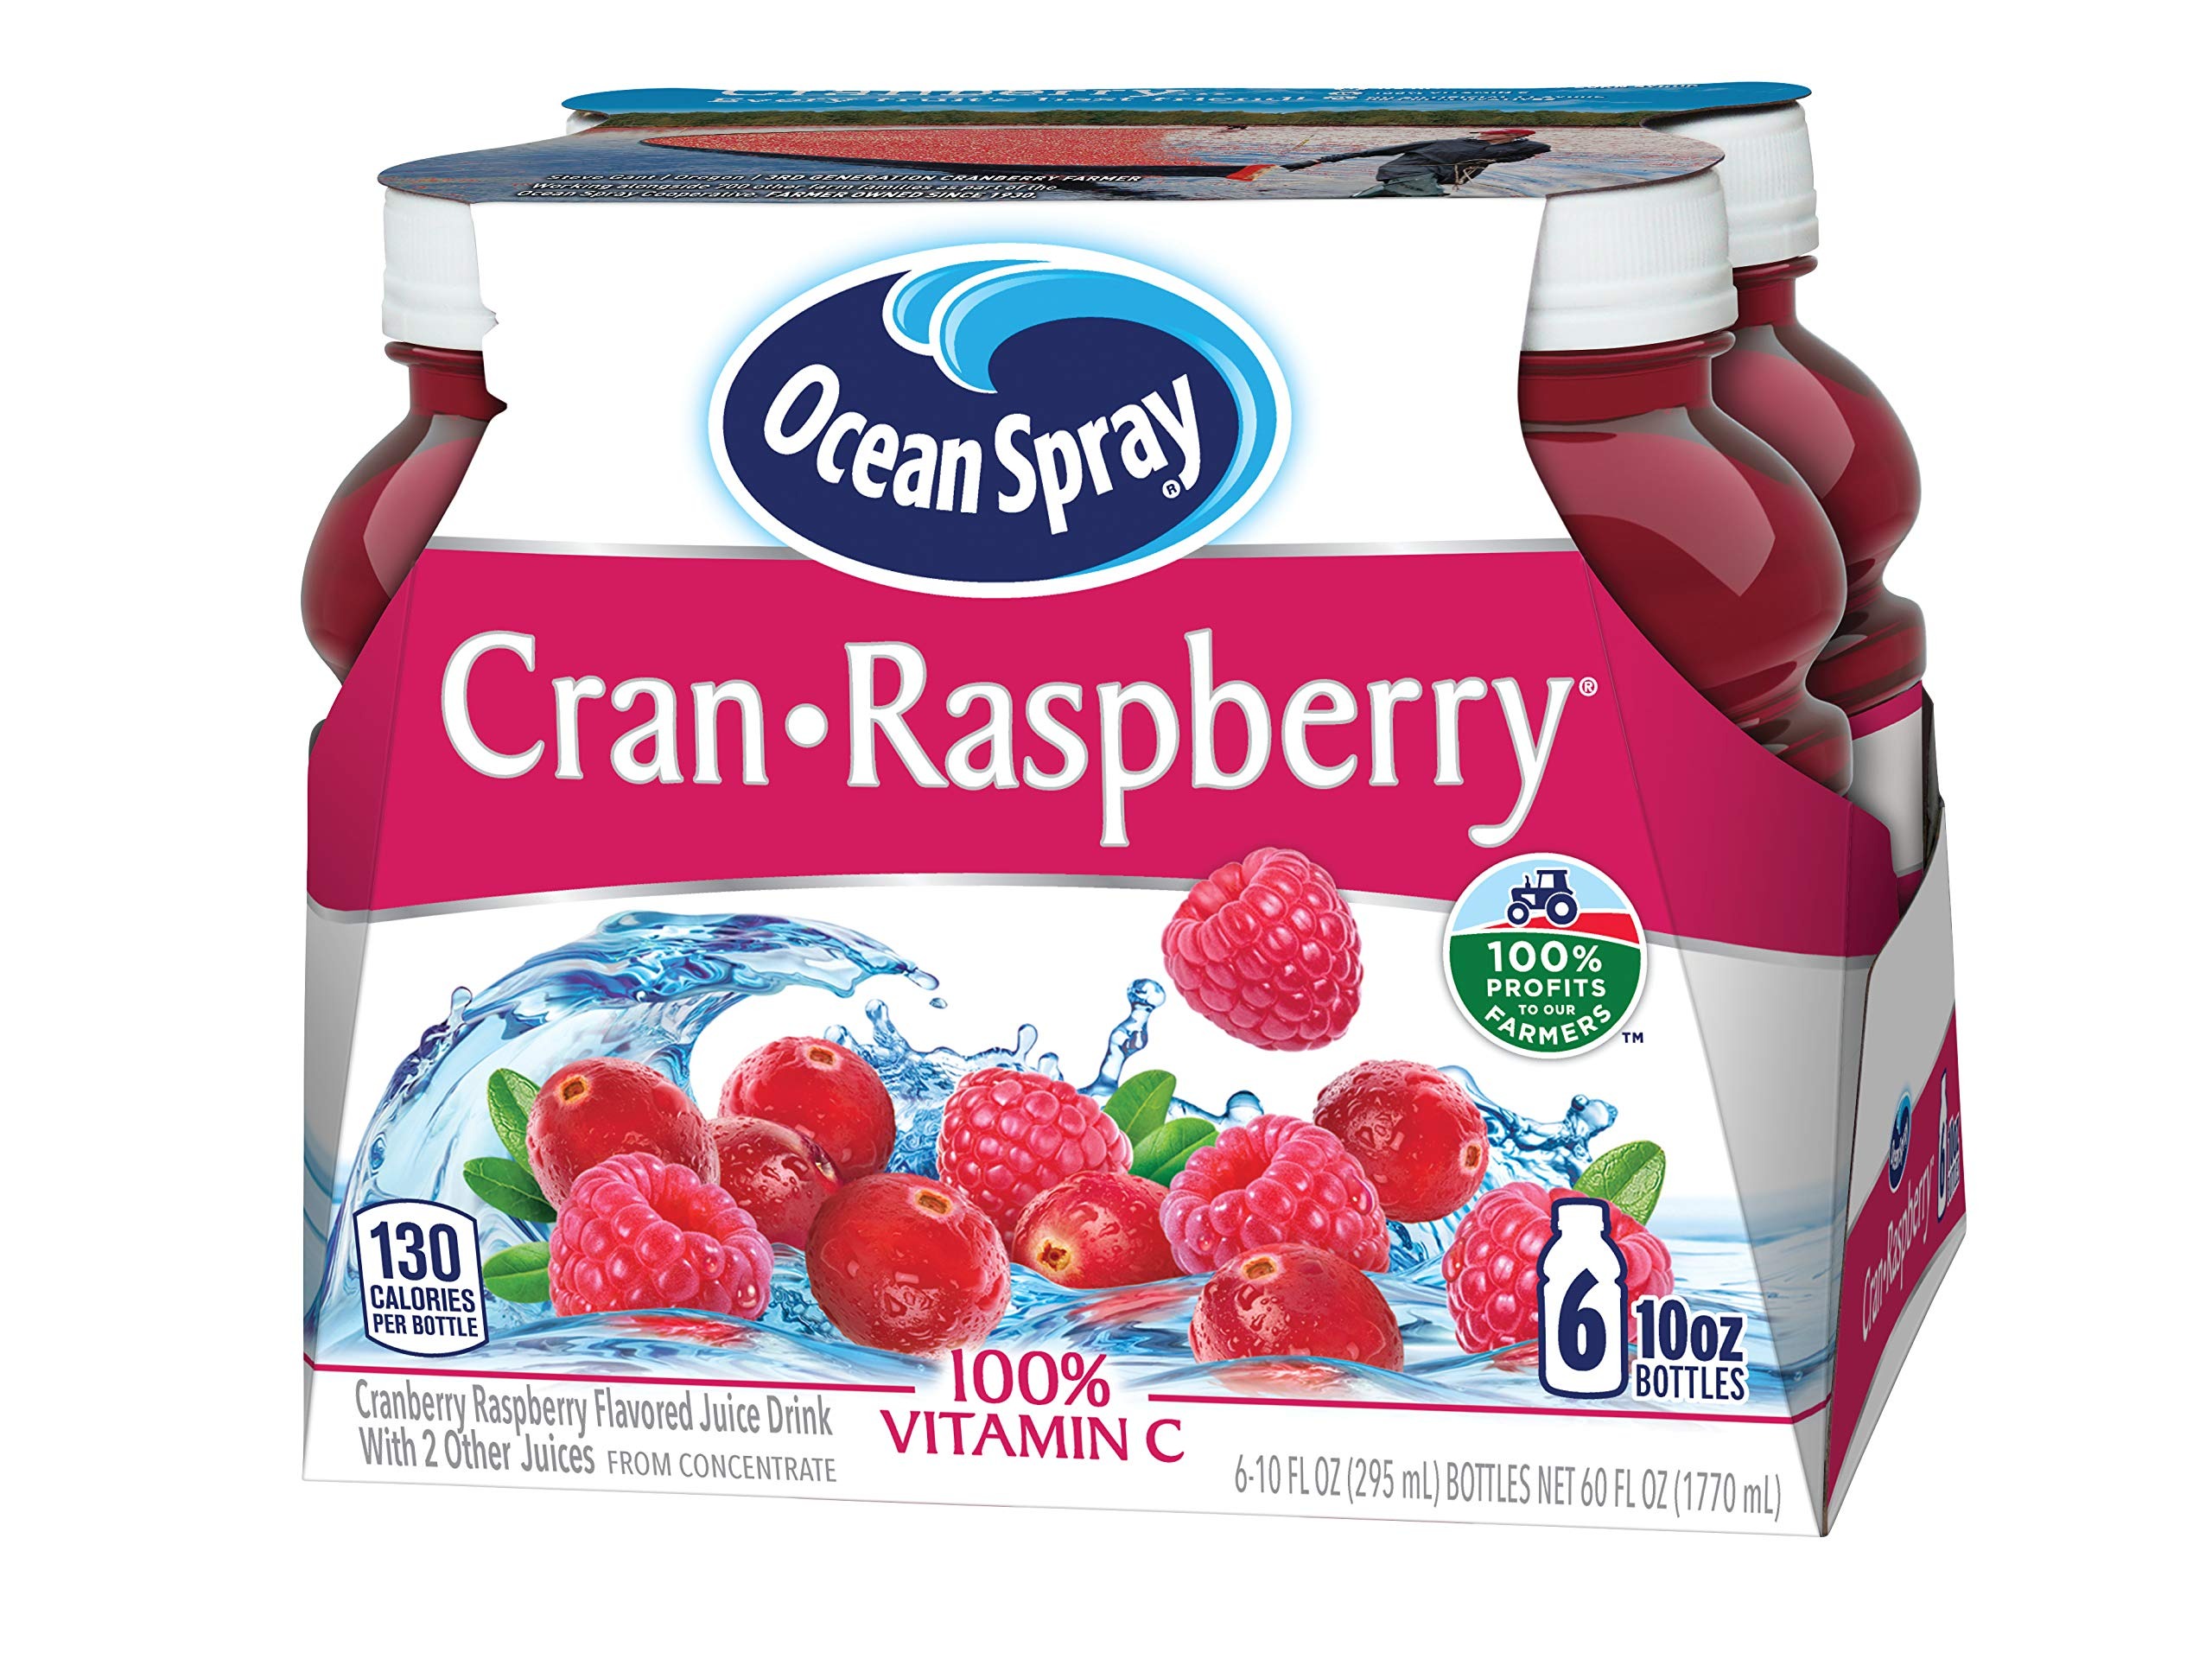
Item Name: Ocean Spray, Cran-Raspberry Juice Drink, 10 Fl Oz Bottles, 6 Pack
Bullet Point 1: convenient 10oz to go serving
Bullet Point 2: no artificial flavors, sweeteners, or preservatives
Bullet Point 3: no high fructose corn syrup
Bullet Point 4: country of origin: united states
Bullet Point 5: Specialty: Gluten Free
Value: 60.0
Unit: Fl Oz

Price: 5.19